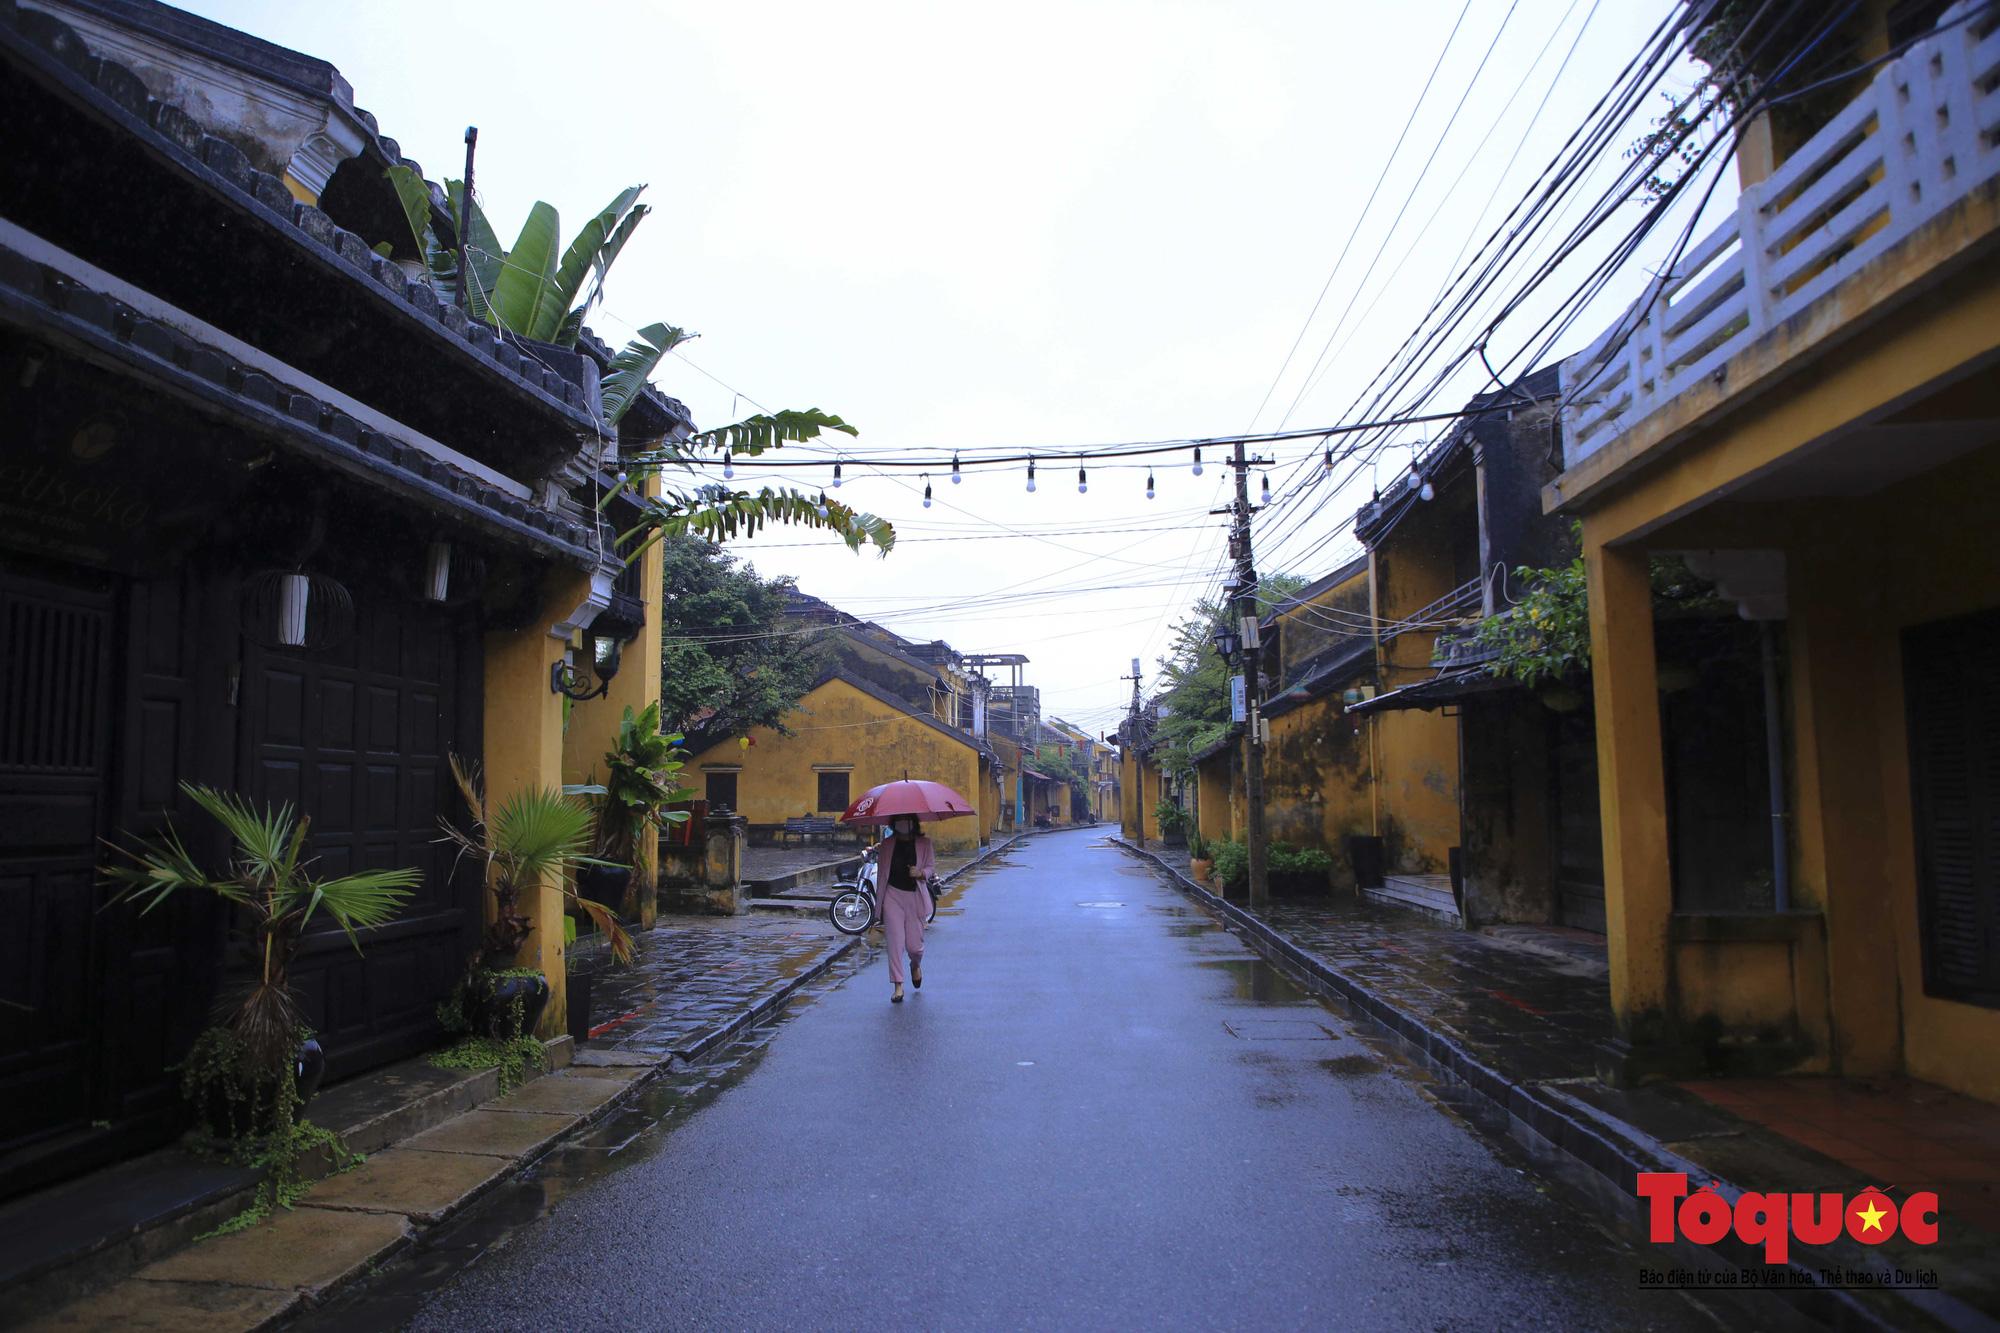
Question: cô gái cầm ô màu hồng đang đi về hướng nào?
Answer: đang đi về hướng khung hình